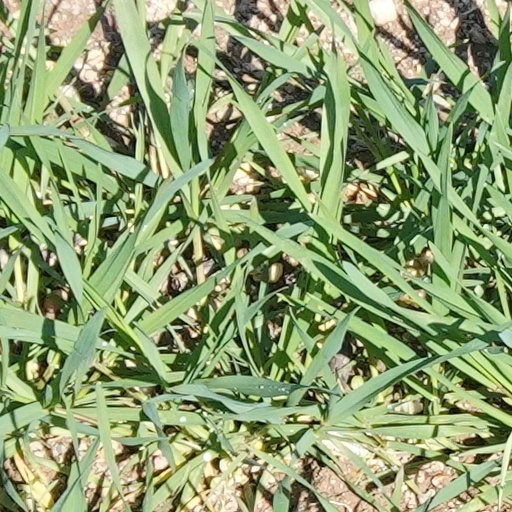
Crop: wheat